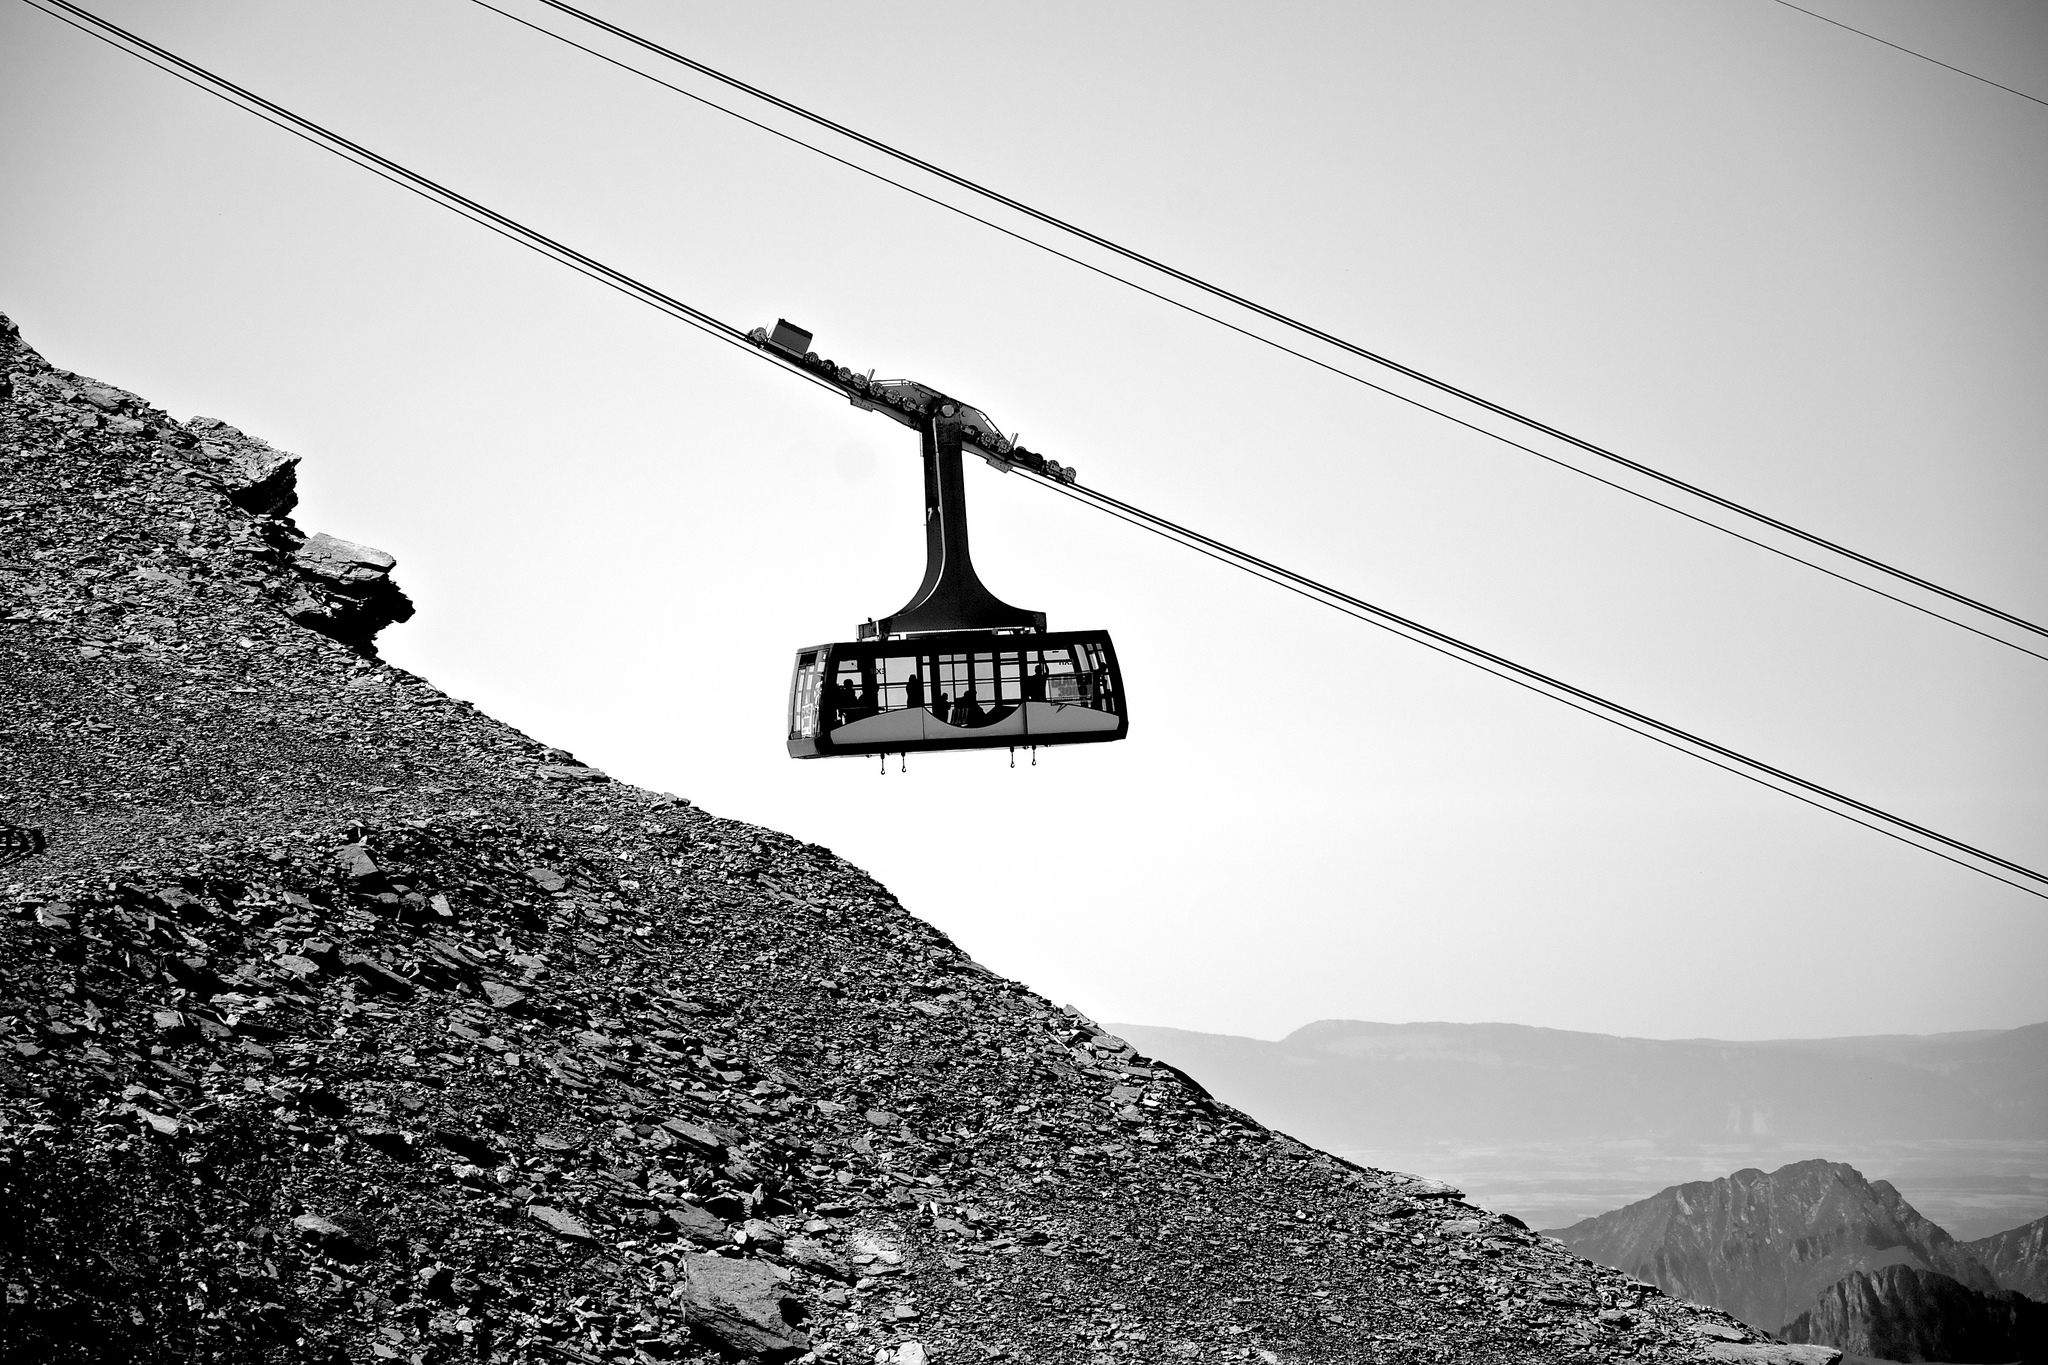
mountain, light, black and white, sky, white, photography, tower, ski lift, black, monochrome, cable car, stones, mountains, shape, funicular, monochrome photography, cable railway